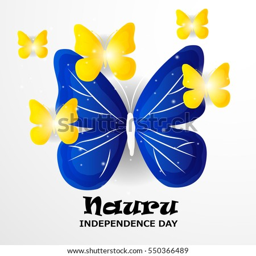
vector illustration of a poster or person for independence day .